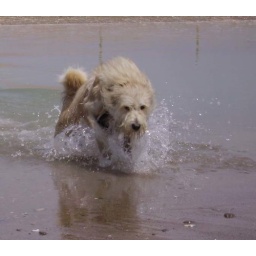
... what fun ... running around on the beach